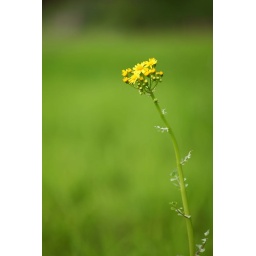
yellow flower in pond